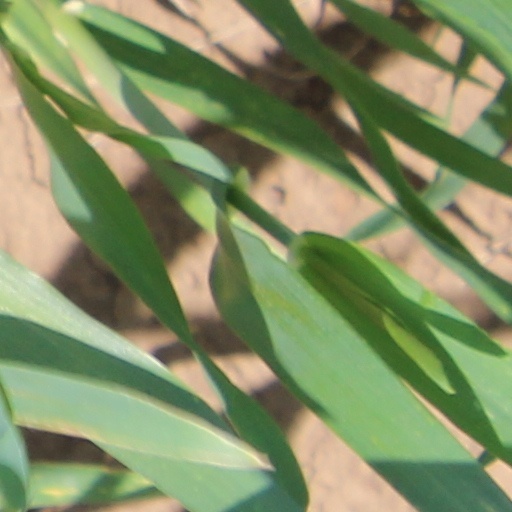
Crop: wheat